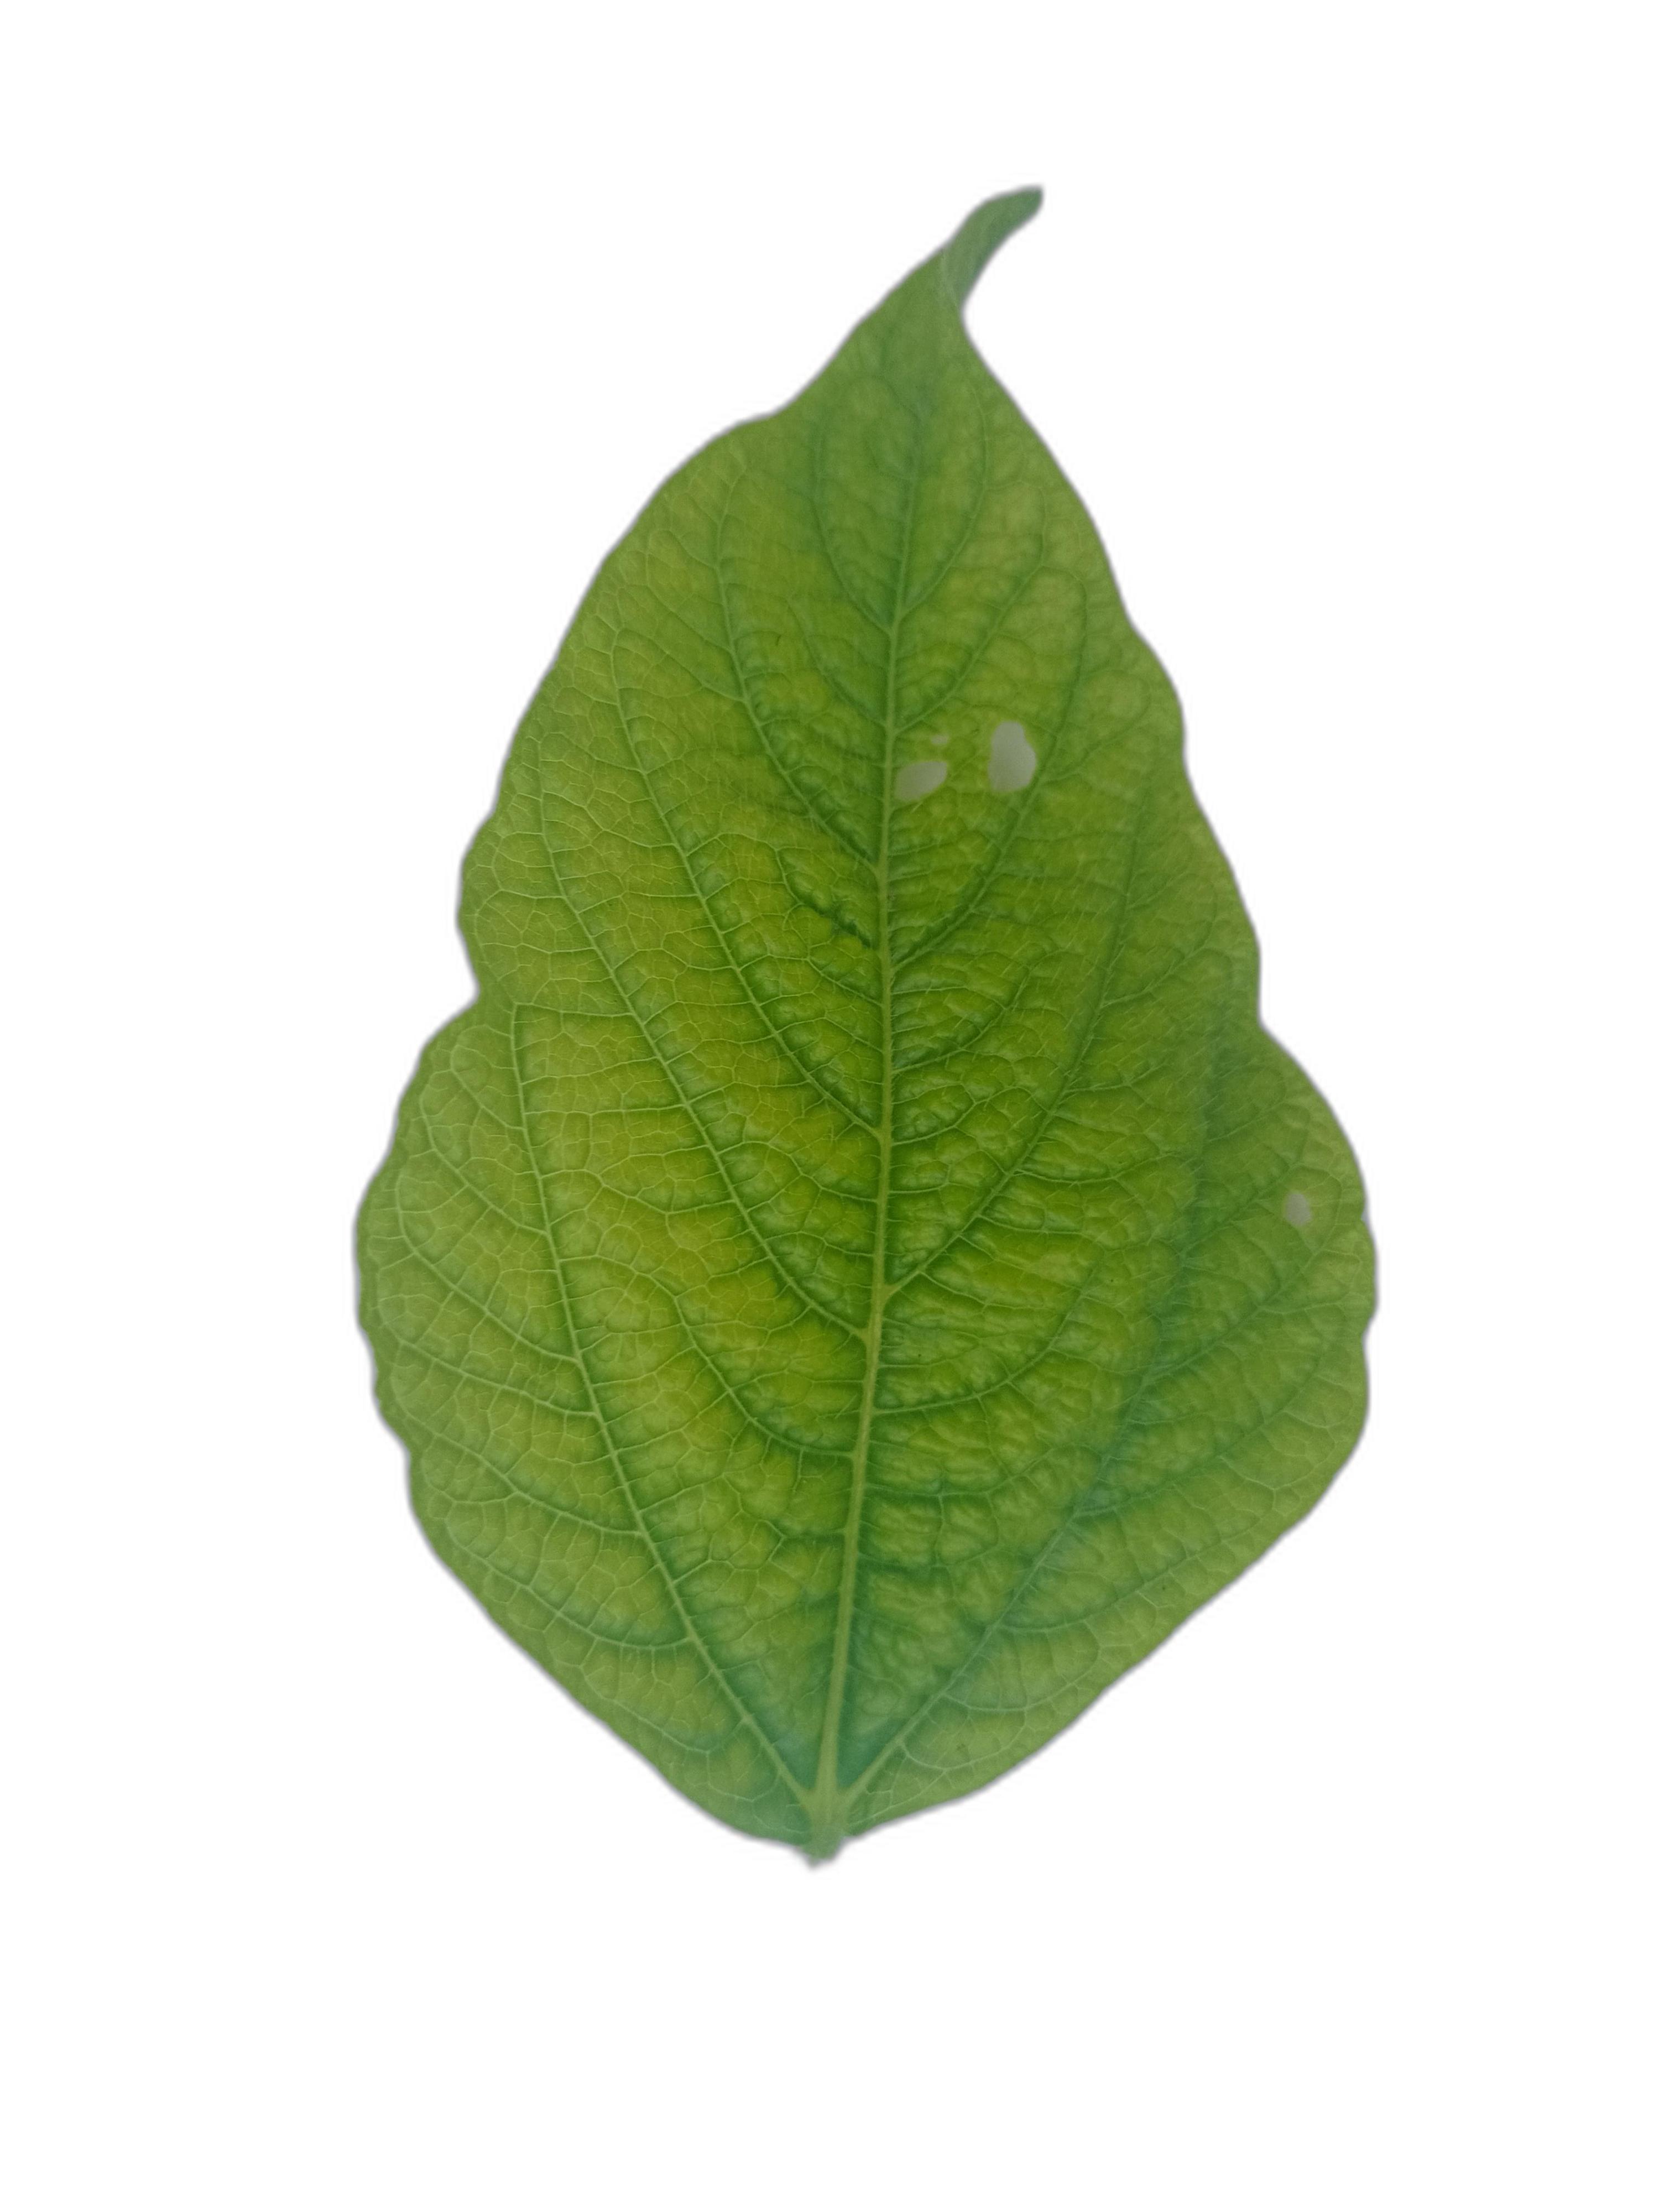
Label: Leaf Crinkle